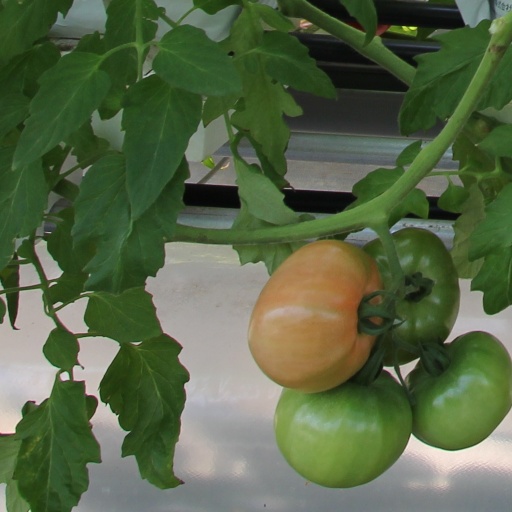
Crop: tomato